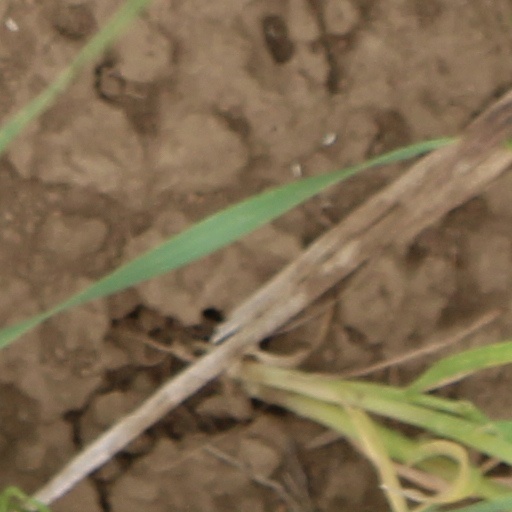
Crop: wheat